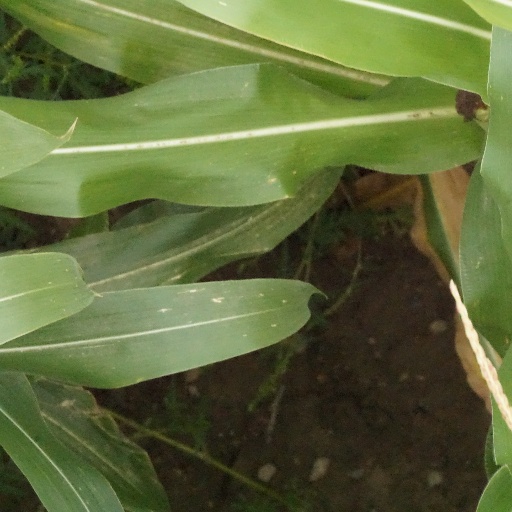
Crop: maize; corn